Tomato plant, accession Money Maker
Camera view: horizontal (90 deg, fisheye); turntable rotation: 30 degrees
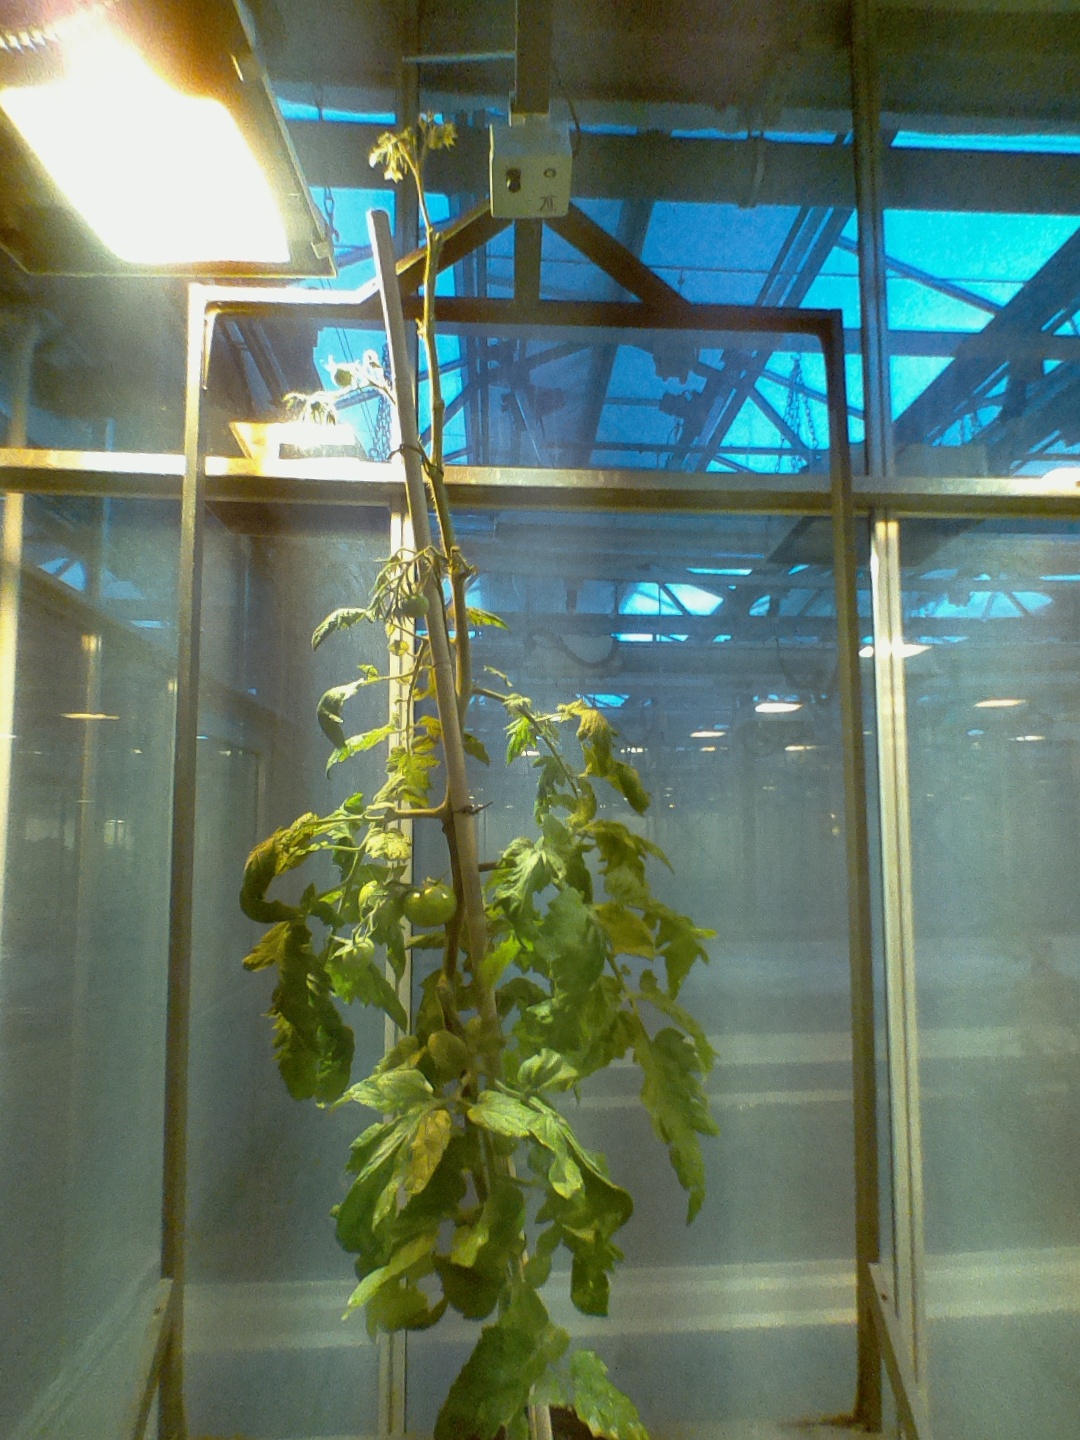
BBCH growth stage 76: 60%-70% of final fruit size